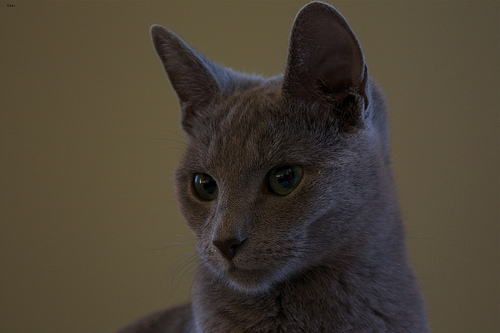
Breed: russian blue